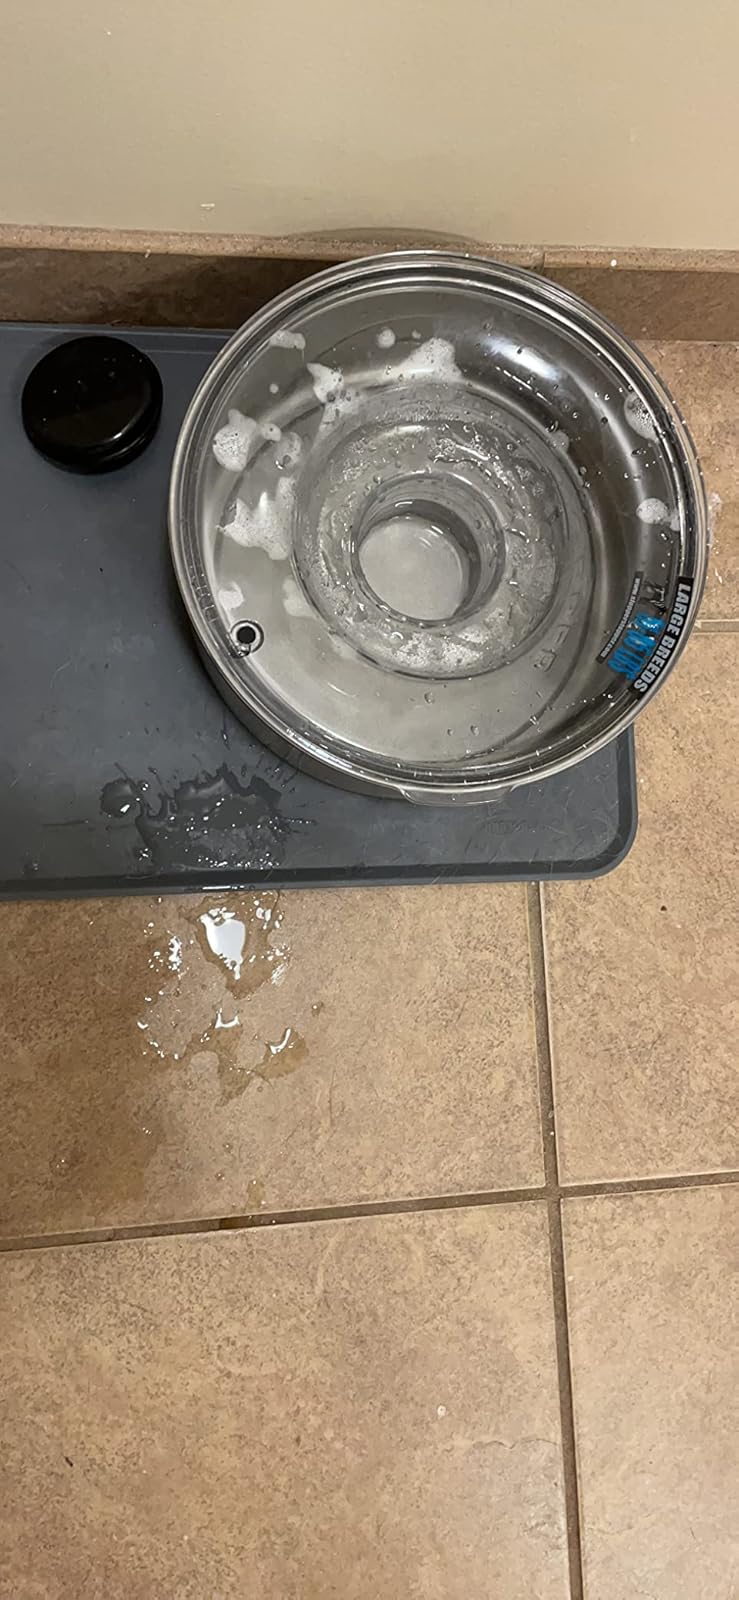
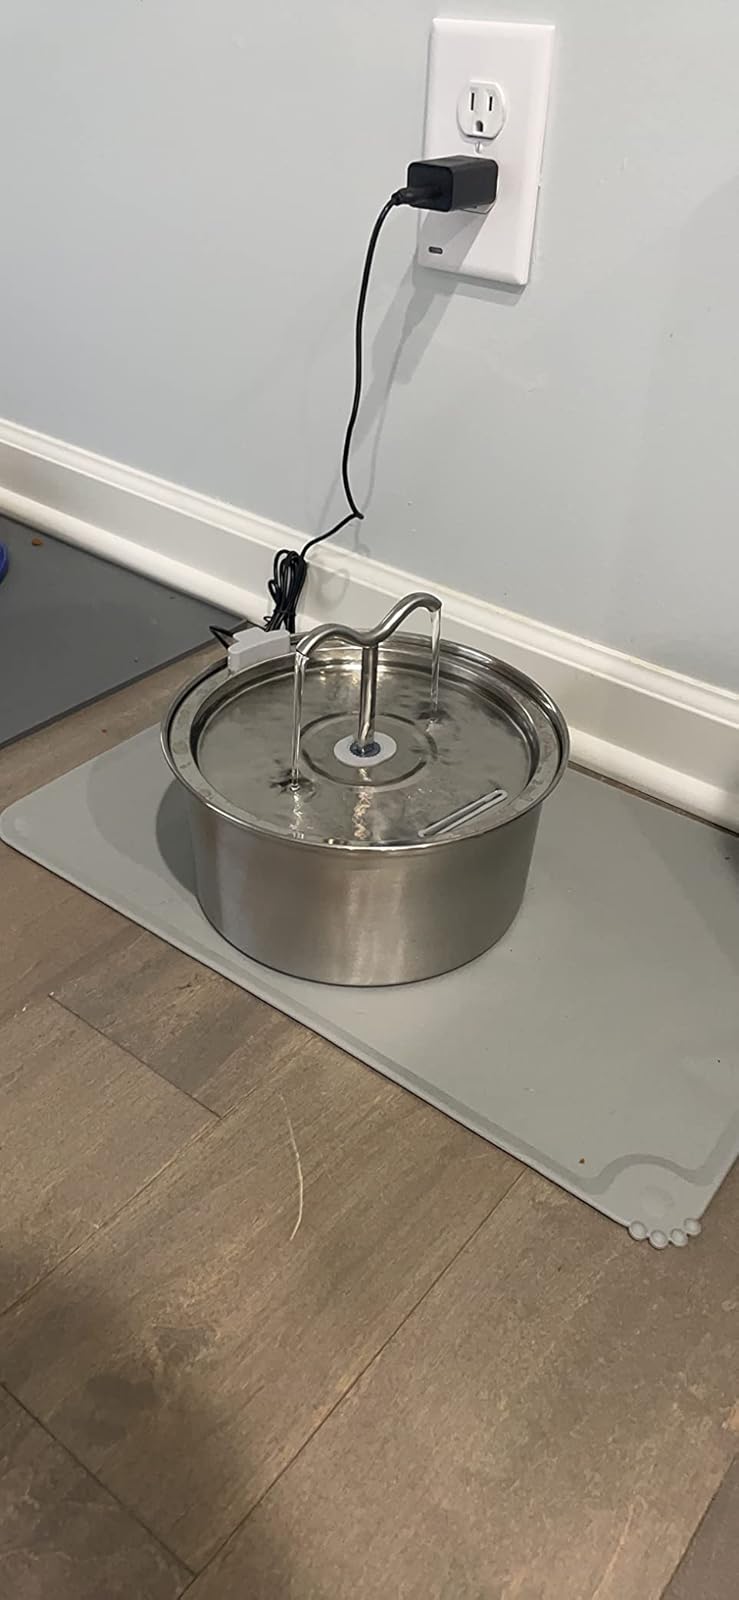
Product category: items_bowl
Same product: no